List of minor characters in the Alice series

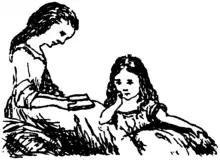
Alice's sister

Alice's unnamed older sister, who reads a book without illustrations or dialogues, sits on the bank with Alice at the beginning of the book. Alice falls asleep with her head in her sister's lap and has the dream about Wonderland. When Alice awakes, she tells her sister about her dream, and the book closes with her sister daydreaming about what Alice will be like as a grown-up.